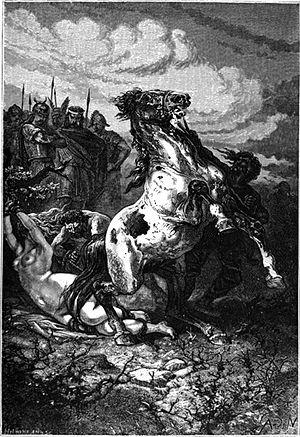
L’Austrasie est un royaume franc à l'époque mérovingienne. Ce royaume couvre, outre le nord-est de la France actuelle, le reste des bassins de la Meuse et de la Moselle, jusqu’aux bassins moyen et inférieur du Rhin et peut être considéré comme le berceau de la dynastie carolingienne.
Les Mérovingiens sont la dynastie qui régna sur une très grande partie de la France et de la Belgique actuelles, ainsi que sur une partie de l'Allemagne, de la Suisse et des Pays-Bas, du Vᵉ siècle jusqu'au milieu du VIIIᵉ siècle.
23 janvier : couronnement de Constantin, fils d'Héraclius, empereur byzantin associé.